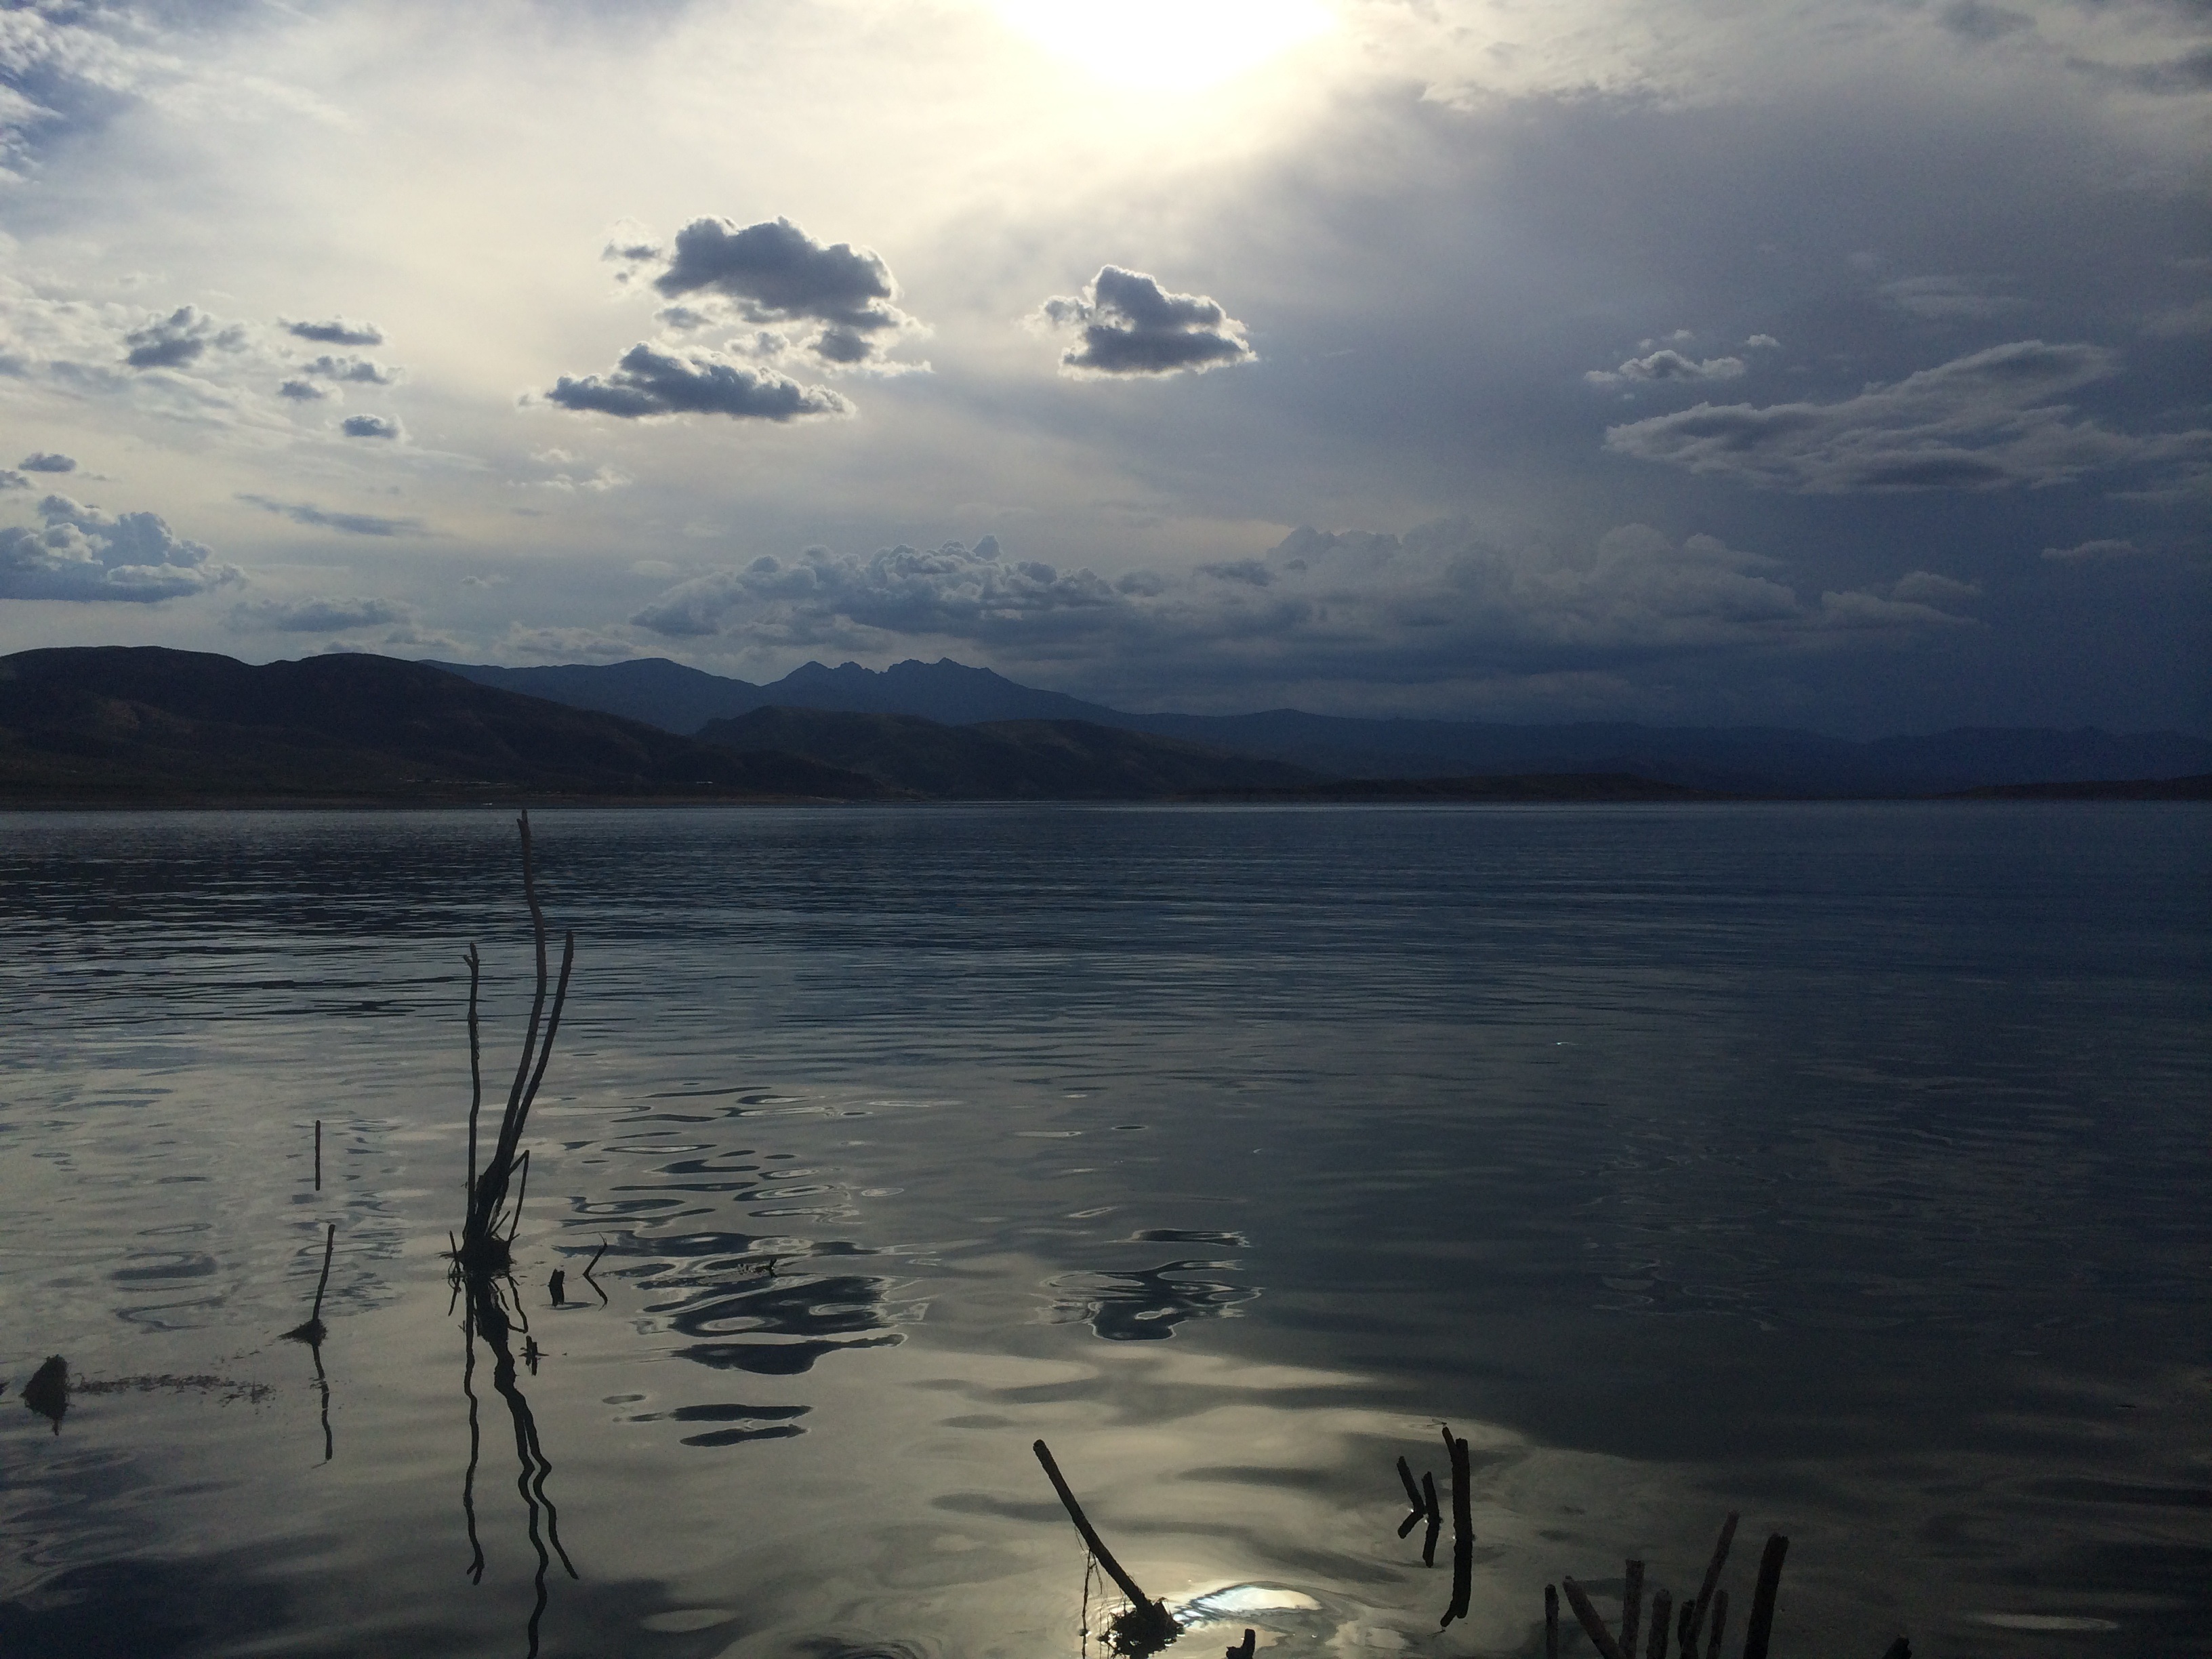
landscape, sea, water, nature, outdoor, ocean, horizon, silhouette, mountain, light, cloud, sky, sun, sunrise, sunset, sunlight, morning, shore, lake, dawn, summer, dusk, evening, reflection, vehicle, bay, blue, reservoir, body of water, arizona, outdoors, clouds, mountains, scene, loch, atmospheric phenomenon, lake roosevelt